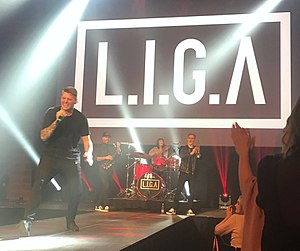
L.I.G.A
L.I.G.A optræder ved Danish Beauty Award i 2017
L.I.G.A er en dansk urban pop-trio dannet i 2012 af Nicky Russell, Feras Agwa og Ihan Haydar. De skrev kontrakt med RE:A:CH og havde en distributionsaftale med Universal Music Group i Danmark.